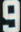
Number: 9